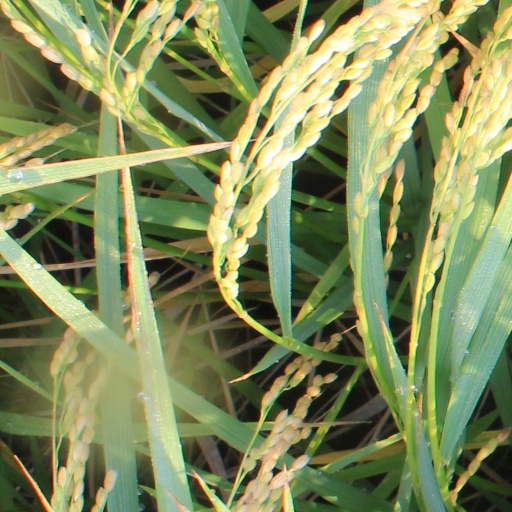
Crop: rice